Lena Headey

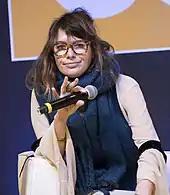
Headey in 2017

Perhaps Headey's most known film role came in 2007, when she played Queen Gorgo in Zack Snyder's epic war film "300", based on the 1998 comic series of the same name by Frank Miller and Lynn Varley, a fictionalized retelling of the Battle of Thermopylae within the Persian Wars. Her character has a much larger role in the film than in the comic book, where she appears only in the beginning, and required Headey to film a nude scene. "It's always weird, the thought of taking your clothes off in front of 20 people, and then to have it projected in front of many more", she said in an interview. "I think it was necessary because we only get that scene to establish their relationship. It is a very obvious moment but I think it does it in quite a beautiful way." The film received mixed reviews, but was a box-office success, grossing over US$450 million. In 2007, she also appeared as the stuffy Miss Dickinson in the sixth release of the "St. Trinian's" film series.